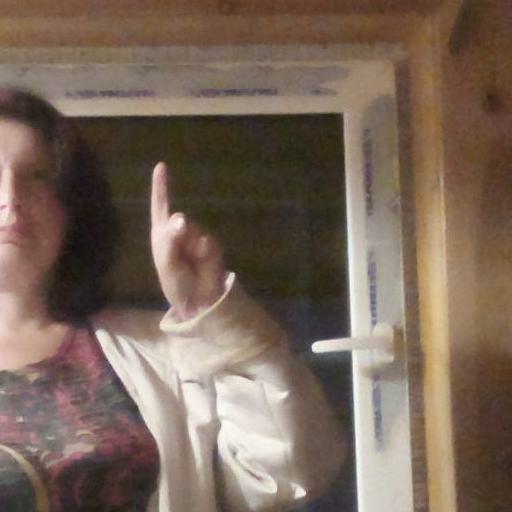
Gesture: one